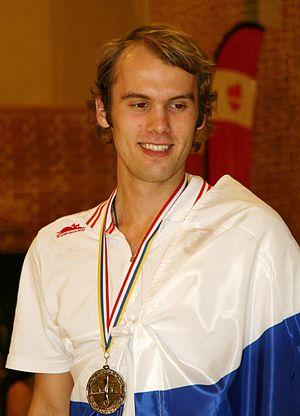
Alexey Molchanov est un champion russe d'apnée, cinq fois vice champion du monde, et recordman du monde. Il est le fils de Natalia Molchanova, apnéiste morte en août 2015.
Personnages célèbres de Volgograd, Russie.